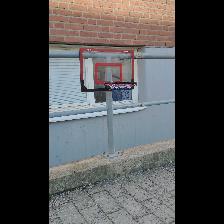
Label: NonHuman